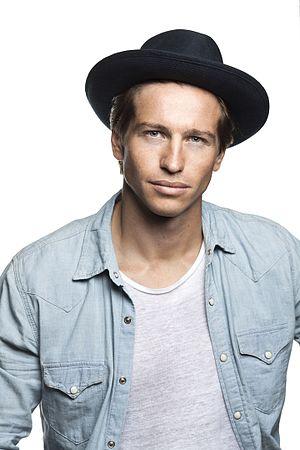
Mickaël Vendetta en 2014.
Cette liste présente les émissions de téléréalité diffusées en France, par ordre chronologique.
Mickaël Adon dit Mickaël Vendetta, né le 3 octobre 1987 à Paris, est un ancien blogueur français, principalement connu pour avoir fait l'objet d'un « buzz » médiatique à la fin des années 2000.
La troisième saison de La Ferme Célébrités, émission française de télé réalité rebaptisée La Ferme Célébrités en Afrique, a été diffusée sur TF1 du 29 janvier 2010 au 9 avril 2010.